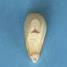
Maize quality: Good